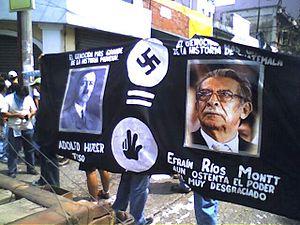
Efraín Ríos Montt, né le 16 juin 1926 à Huehuetenango et mort le 1ᵉʳ avril 2018 à Guatemala, est un militaire et homme d'État guatémaltèque.